2017 Axalta presents the Pocono 400

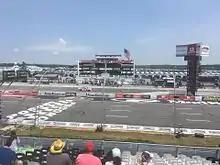
Final practice

Kyle Busch was the fastest in the final practice session with a time of 51.305 seconds and a speed of .